Hobbiton Movie Set

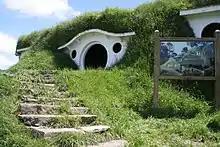
The exterior of Bag End in 2006 before its 2010 make-over

After suitable negotiations with the owners, work commenced in transforming part of the farm into sets for Hobbiton and other parts of J. R. R. Tolkien's Shire in March 1999. The New Zealand Army brought in heavy equipment to make of road into the site from the nearest local road and initial ground works. Further work included building the facades for 37 hobbit holes and associated gardens and hedges, a mill and double arch bridge, and erecting a oak above Bag End that was cut down near Matamata and recreated on site, complete with artificial leaves. Thatch on the pub and mill roofs was made from rushes growing on the farm. Generators were installed and water and sewage also had to be considered. Catering was made available for up to 400 cast, crew and visitors per day.